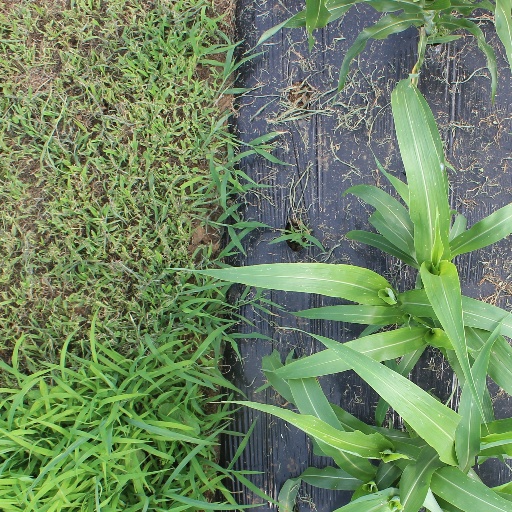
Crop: sorghum